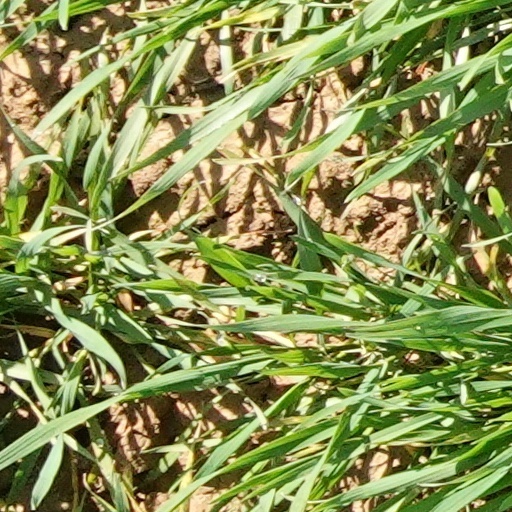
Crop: wheat